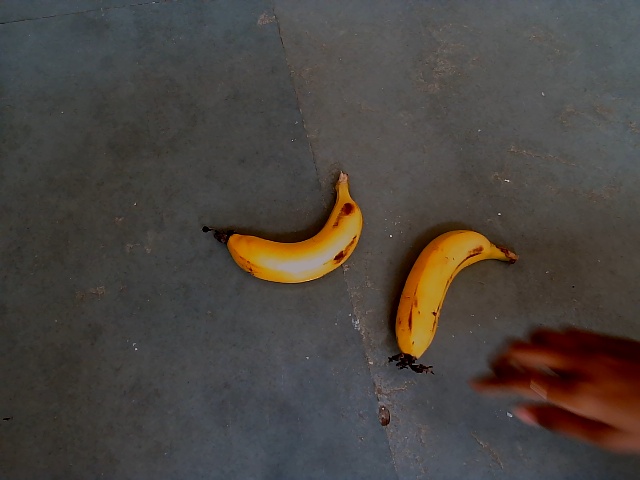
Label: Ripe_Banana